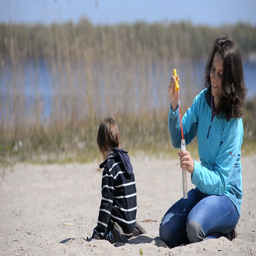
person with mom playing soap bubbles on the beach